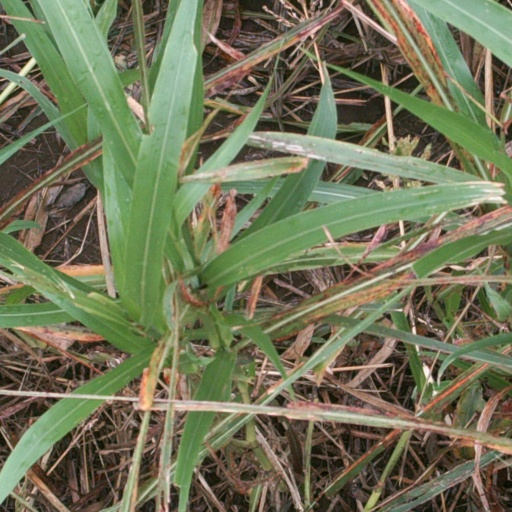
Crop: sorghum